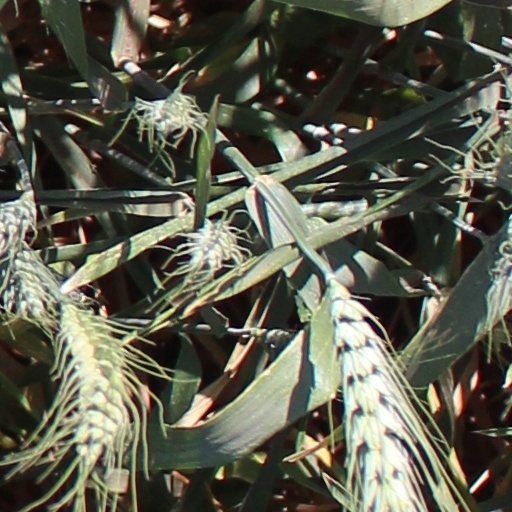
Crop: wheat